Buzzy Bee

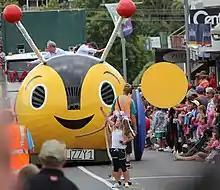
A Buzzy Bee-themed float in the Waiuku Christmas parade (2012)

The Buzzy Bee is a popular toy in New Zealand. It resembles a bee with rotating wings that move and make a clicking noise while the toy is pulled along the ground. Possibly based on another earlier concept, it was designed and first produced in Newton, Auckland, in the 1930s, by Maurice Schlesinger. It became popular during the post-war baby boom. Its bright colours and clicking sound call are familiar to many New Zealanders, making it one of the most well-recognised items of Kiwiana. Since this time however, the Buzzy Bee has branched out into various merchandise including books, puzzles and clothing.